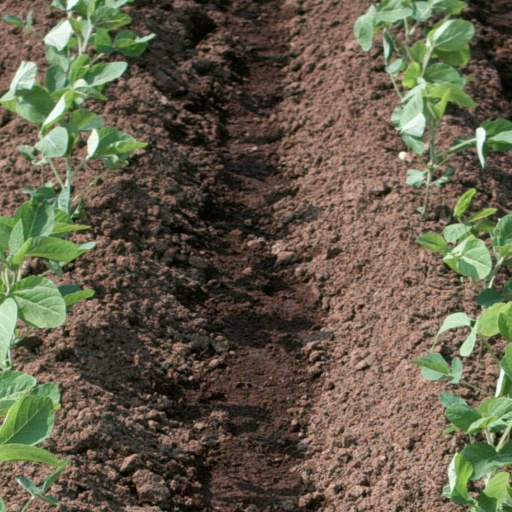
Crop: soybean